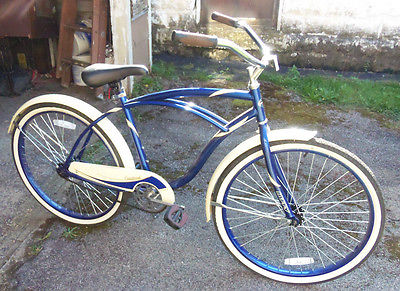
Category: bicycle